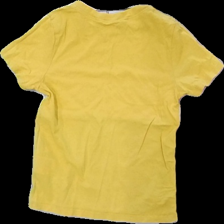
View: back
Type: T-shirt
Category: Children
Brand: H&M
Colors: White, Yellow, Black
Material: 100% cotton
Pattern: Other
Cut: Regular
Size: 110
Season: All
Holes: Minor
Damage: hål
Damage location: top left
Damage 2 location: middle center
Damage 3 location: bottom right
Price range: <50
Recommended usage: Reuse
Description: tre färgad tröja med text i mitten. den mörka färgen är lite "luddig". litet hål på vänstra armen